Chang'an

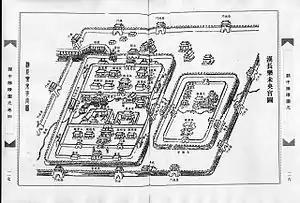
Qing-era map of Weiyang and Chang'an Palace

The Stone Dike, located around the Kunming Pond, was designed as one of the primary regulators for water flow and regulation. The Kunming Pond also had the Raise-River Slope, which was a man made contraption to divide the water into two streams. The purpose of both the Stone Dike and Raise-River Slope was to get the water flowing northward and some water into water store houses. In order to make it into the royal parts of the city, water flow would have to be increased several times a year, as the pond was about 1500 meters from the royal areas.